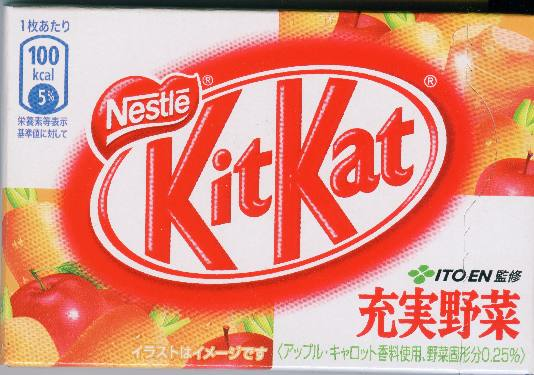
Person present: No